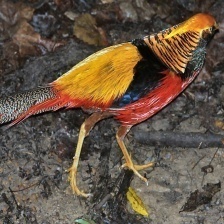
Species: GOLDEN PHEASANT
Scientific name: CHRYSOLOPHUS PICTUS